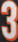
Number: 3